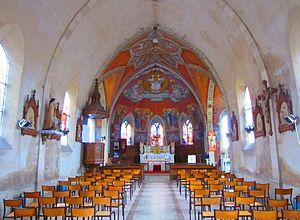
Interieur eglise Rouvrois Meuse
Rouvrois-sur-Meuse est une commune française située dans le département de la Meuse, en région Grand Est.